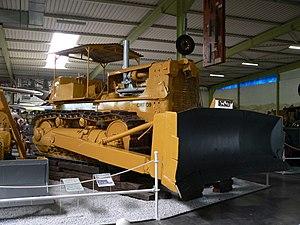
Le musée automobile et technologique de Sinsheim est un musée se trouvant à Sinsheim en Allemagne. Plus grand musée privé d'Europe, il accueille plus d'un million de visiteurs par an. Il forme une annexe du musée des techniques de Spire.